Tourism in Indonesia

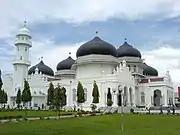
Baiturrahman Mosque in Aceh, a most popular and fine example of Islamic art and architecture in Indonesia

Hiking and camping in the mountains are popular adventure activities. Some mountains contain ridge rivers, offering rafting activity. Though volcanic mountains can be dangerous, they have become major tourist destinations. Several tourists have died on the slopes of Mount Rinjani, Indonesia's second-highest volcano and a popular destination for climbers visiting Lombok in eastern Indonesia. Popular active volcanoes are the high Mount Bromo in the East Java province with its scenic volcanic desert around the crater, the upturned boat shaped Tangkuban Perahu and the volcanic crater Kawah Putih, north and south of Bandung respectively and both with drive-in access up to the crater, the most active volcano in Java, Mount Merapi near Yogyakarta, and the legendary Krakatau with its new caldera known as "Anak Krakatau" (the child of Krakatau). Gede Pangrango volcano in West Java is also a popular hiking destination, especially among domestic hikers.